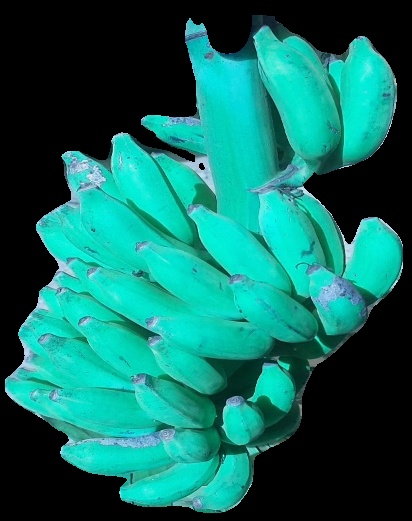
Variety: elakki-bale
Grade: grade3